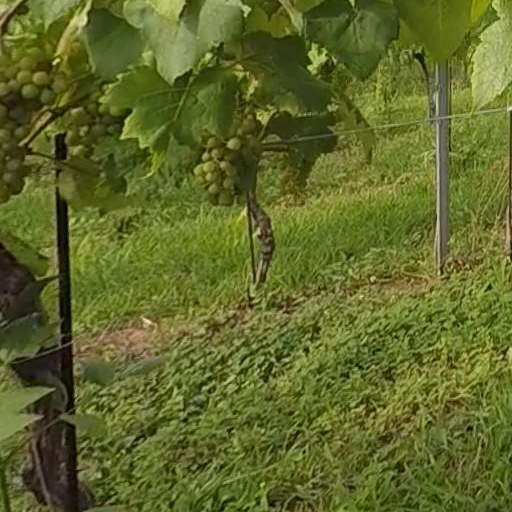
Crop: grape